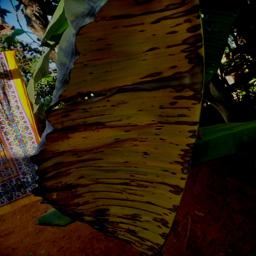
Label: MALBHOG LEAF